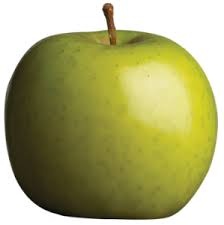
Label: apple